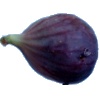
Label: Fig 1